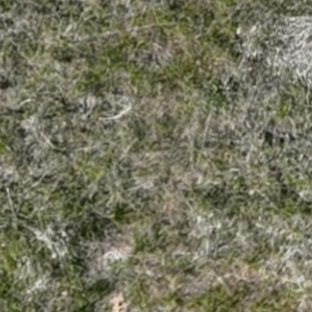
Month: may